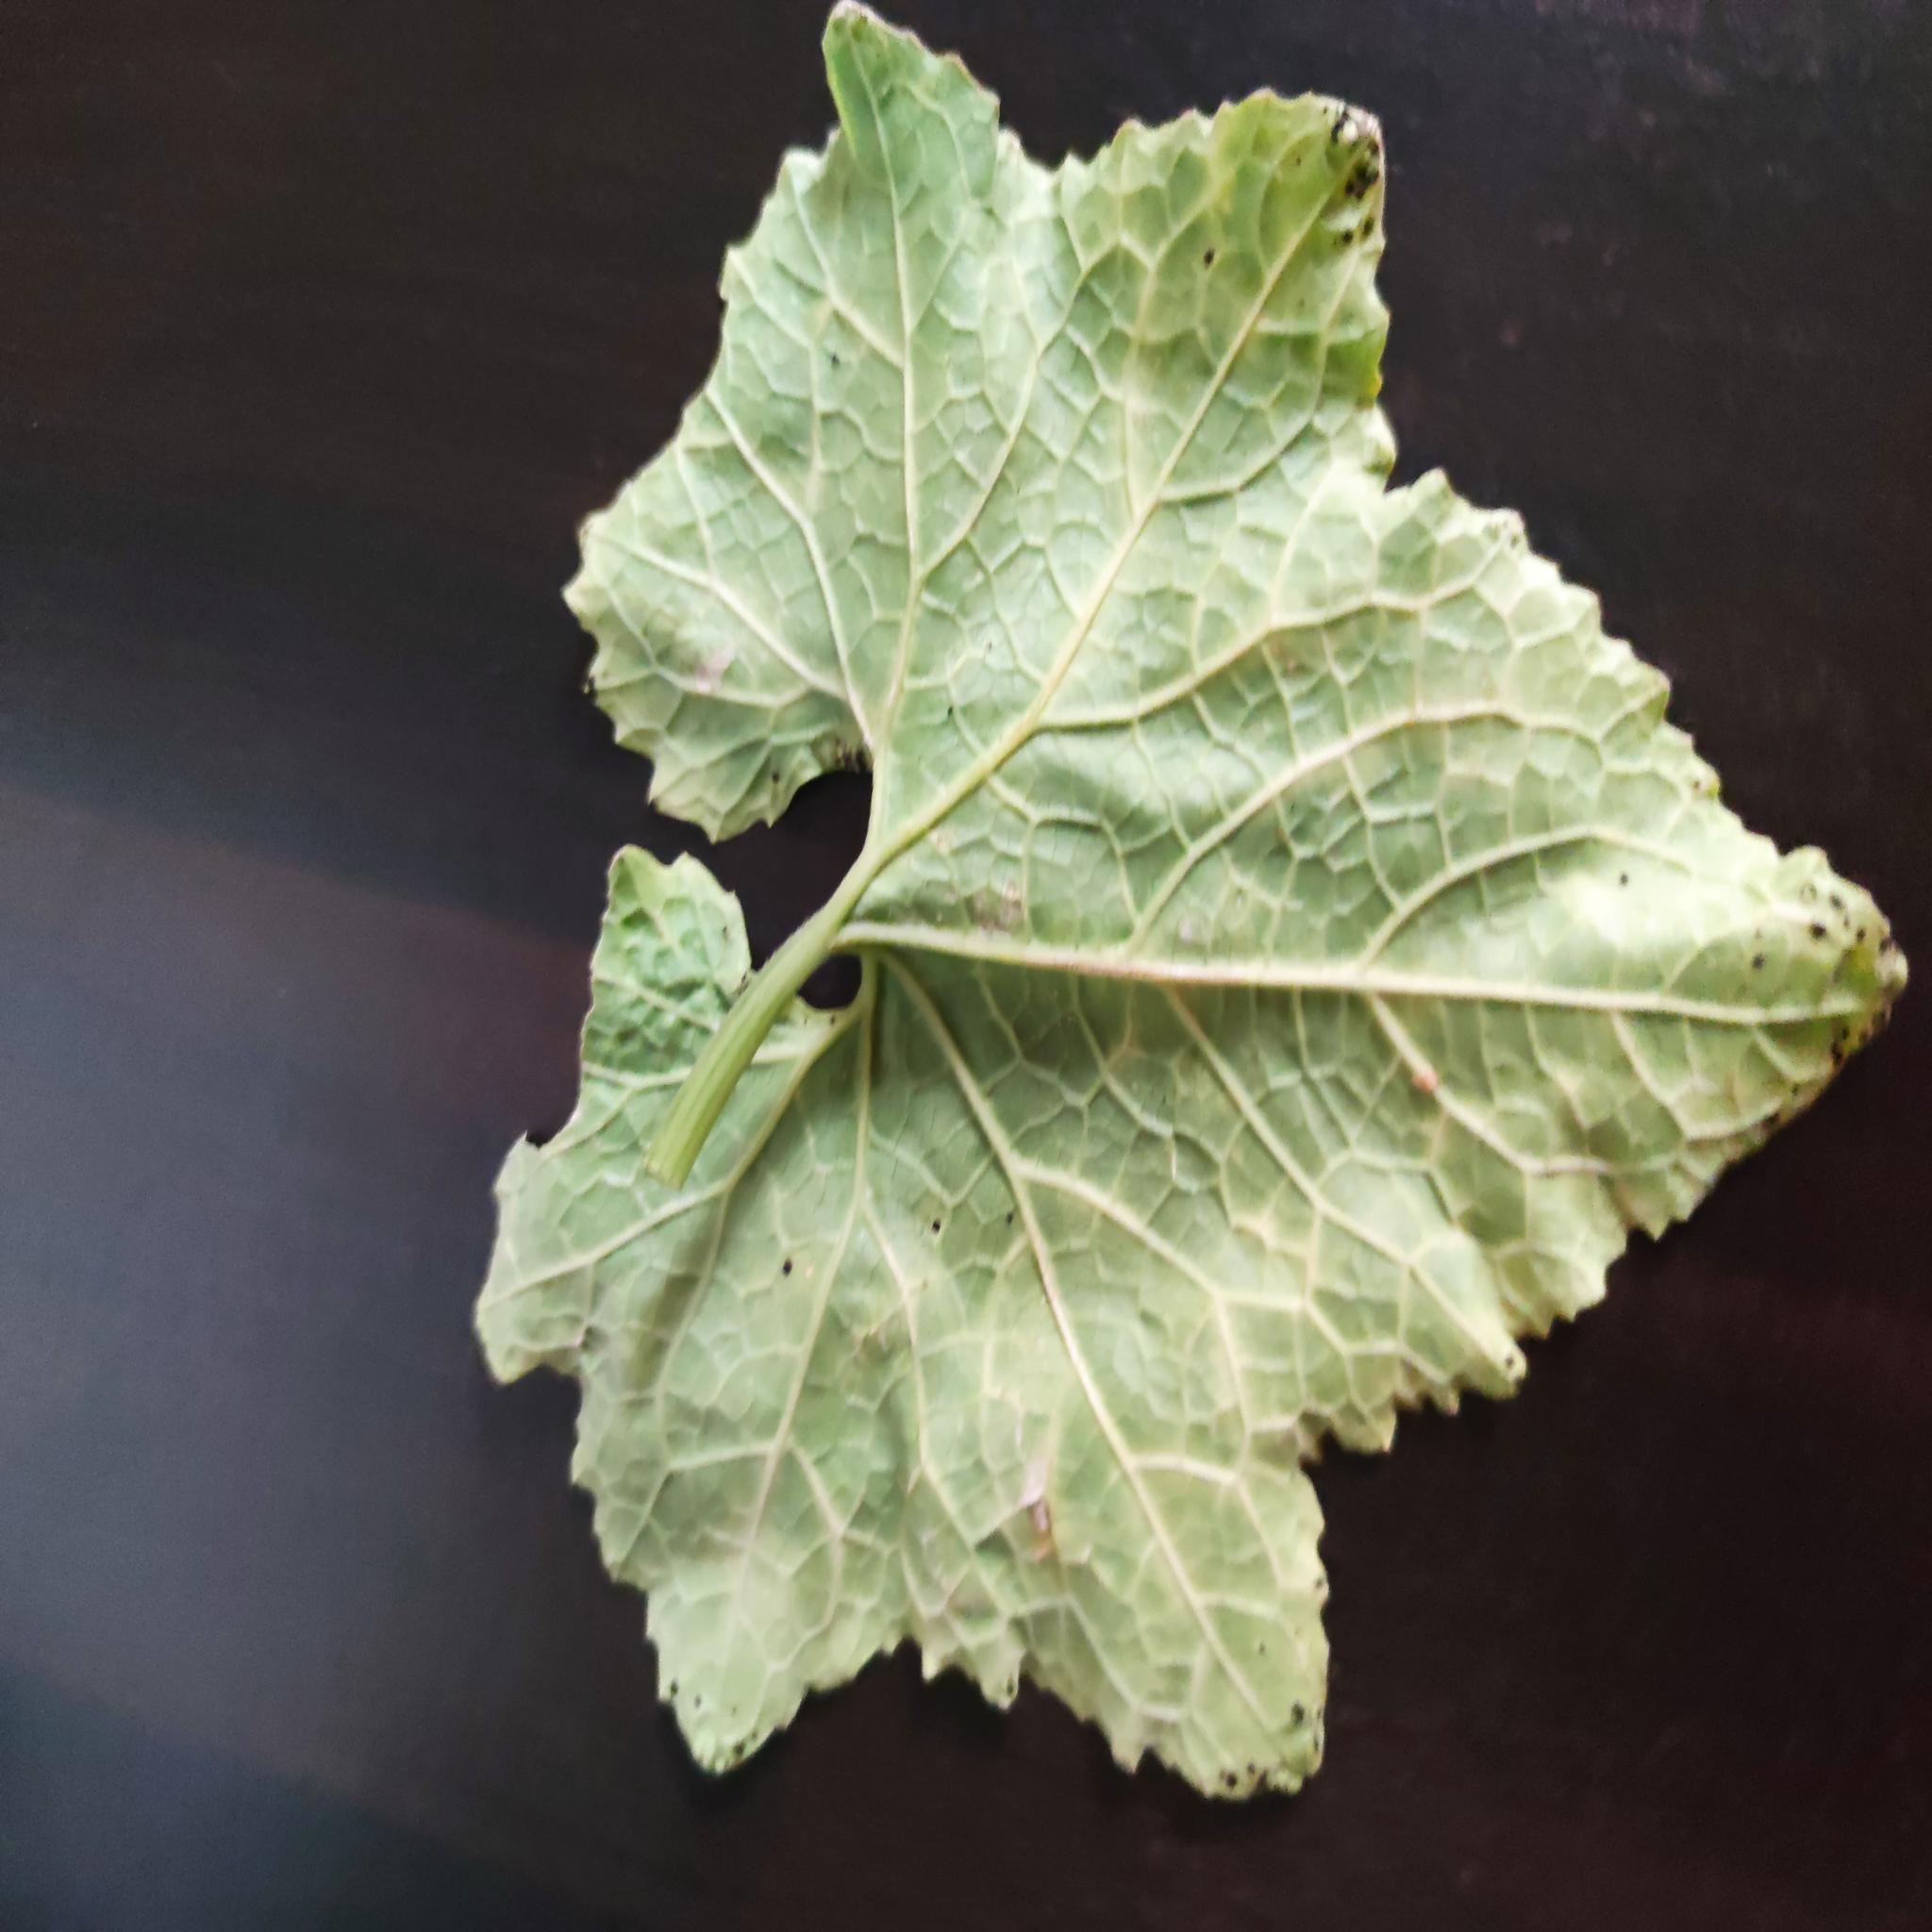
Label: Aphid